30 Rockefeller Plaza

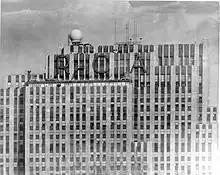
View of the top floors with RCA wordmark in 1943

The construction of Rockefeller Center occurred between 1932 and 1940 on land that John D. Rockefeller Jr. leased from Columbia University. The Rockefeller Center site was originally supposed to be occupied by a new opera house for the Metropolitan Opera. By 1928, Benjamin Wistar Morris and designer Joseph Urban were hired to come up with blueprints for the house. However, the new building was too expensive for the opera to fund by itself, and it needed an endowment. The project ultimately gained the support of John D. Rockefeller Jr. The planned opera house was canceled in December 1929 due to various issues, with the new opera house eventually being built at Lincoln Center, opening in 1966.